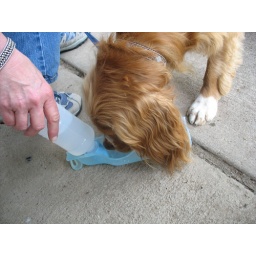
the water in the bottle squeezes down to the trough and then bailey drinks!